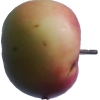
Label: Apple 11